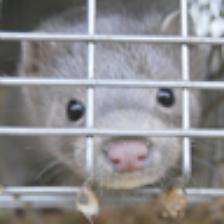
Label: NonHuman